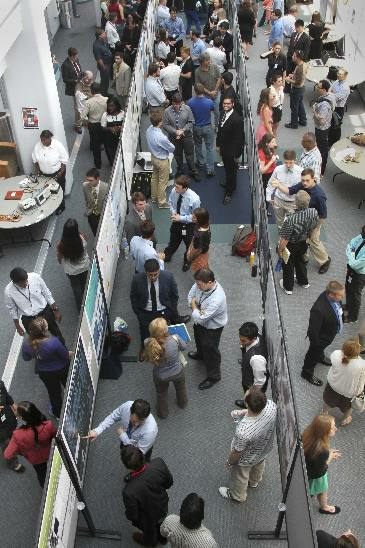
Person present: Yes